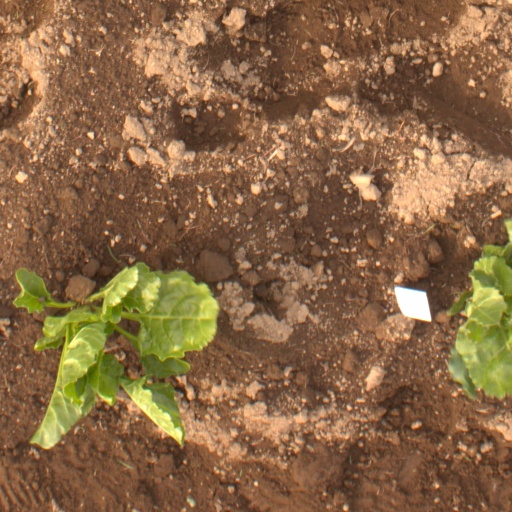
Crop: sugar beet